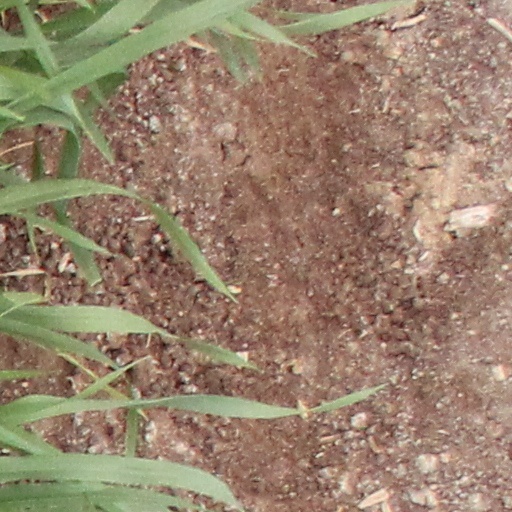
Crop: wheat